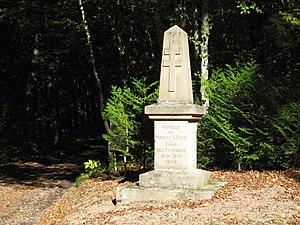
Stèle du Maquis Louis située aux Fraichots base opérationnelle du maquis en 1944 (France, Bourgogne, Nièvre, commune de Larochemillay)
Larochemillay est une commune française située dans le département de la Nièvre, en région Bourgogne-Franche-Comté.